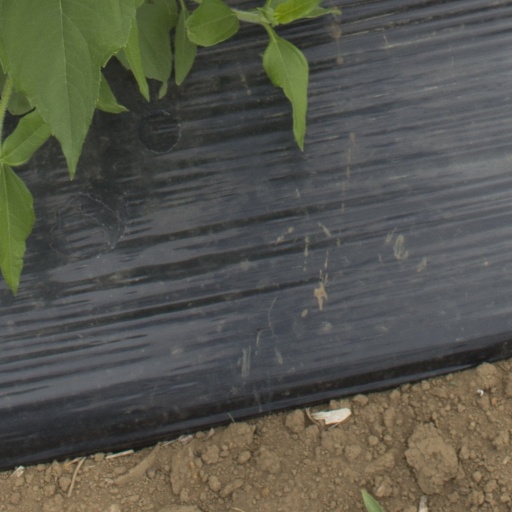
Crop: Jerusalem artichoke